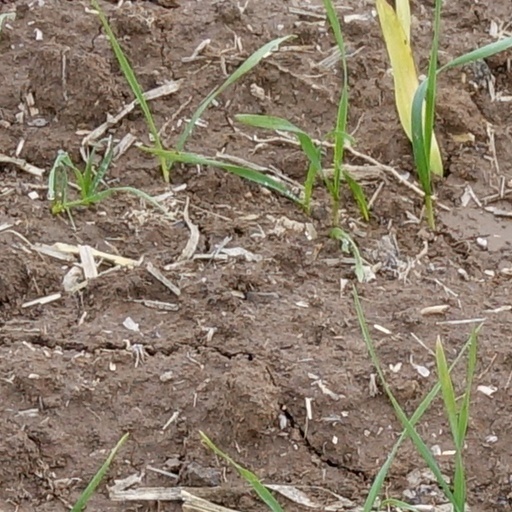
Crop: wheat